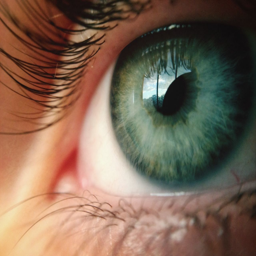
looking out the window during a rainy day .